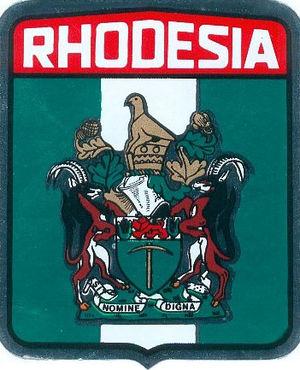
L'histoire du Zimbabwe remonte à l'âge de la pierre, époque des plus anciennes traces de peuplement humain. L'existence d'anciennes civilisations développées durant la seconde moitié du Moyen Âge est attestée par des vestiges archéologiques d'importance.
La Rhodésie du Sud, en forme longue colonie de Rhodésie du Sud, était une colonie autonome britannique, sans accès à la mer, située en Afrique australe, entourée par le protectorat britannique du Bechuanaland, par la Rhodésie du Nord, par le Mozambique et par l'Afrique du Sud.
L’histoire de la Rhodésie du Sud correspond à la période durant laquelle le Zimbabwe actuel était une colonie britannique de 1890 jusqu'à l’indépendance du pays en 1980.